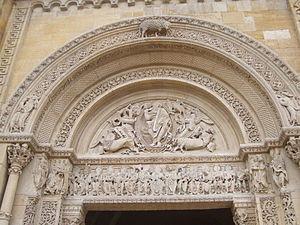
L’abbaye Saint-Fortuné de Charlieu est une ancienne abbaye bénédictine située sur la commune de Charlieu, actuellement dans le département français de la Loire.
La cathédrale Saint-Trophime d'Arles est une église romane de la ville d'Arles située place de la République. Bâtie sur des vestiges de l’Antiquité tardive à partir de 1100, c’est l’un des plus importants édifices du domaine roman provençal.